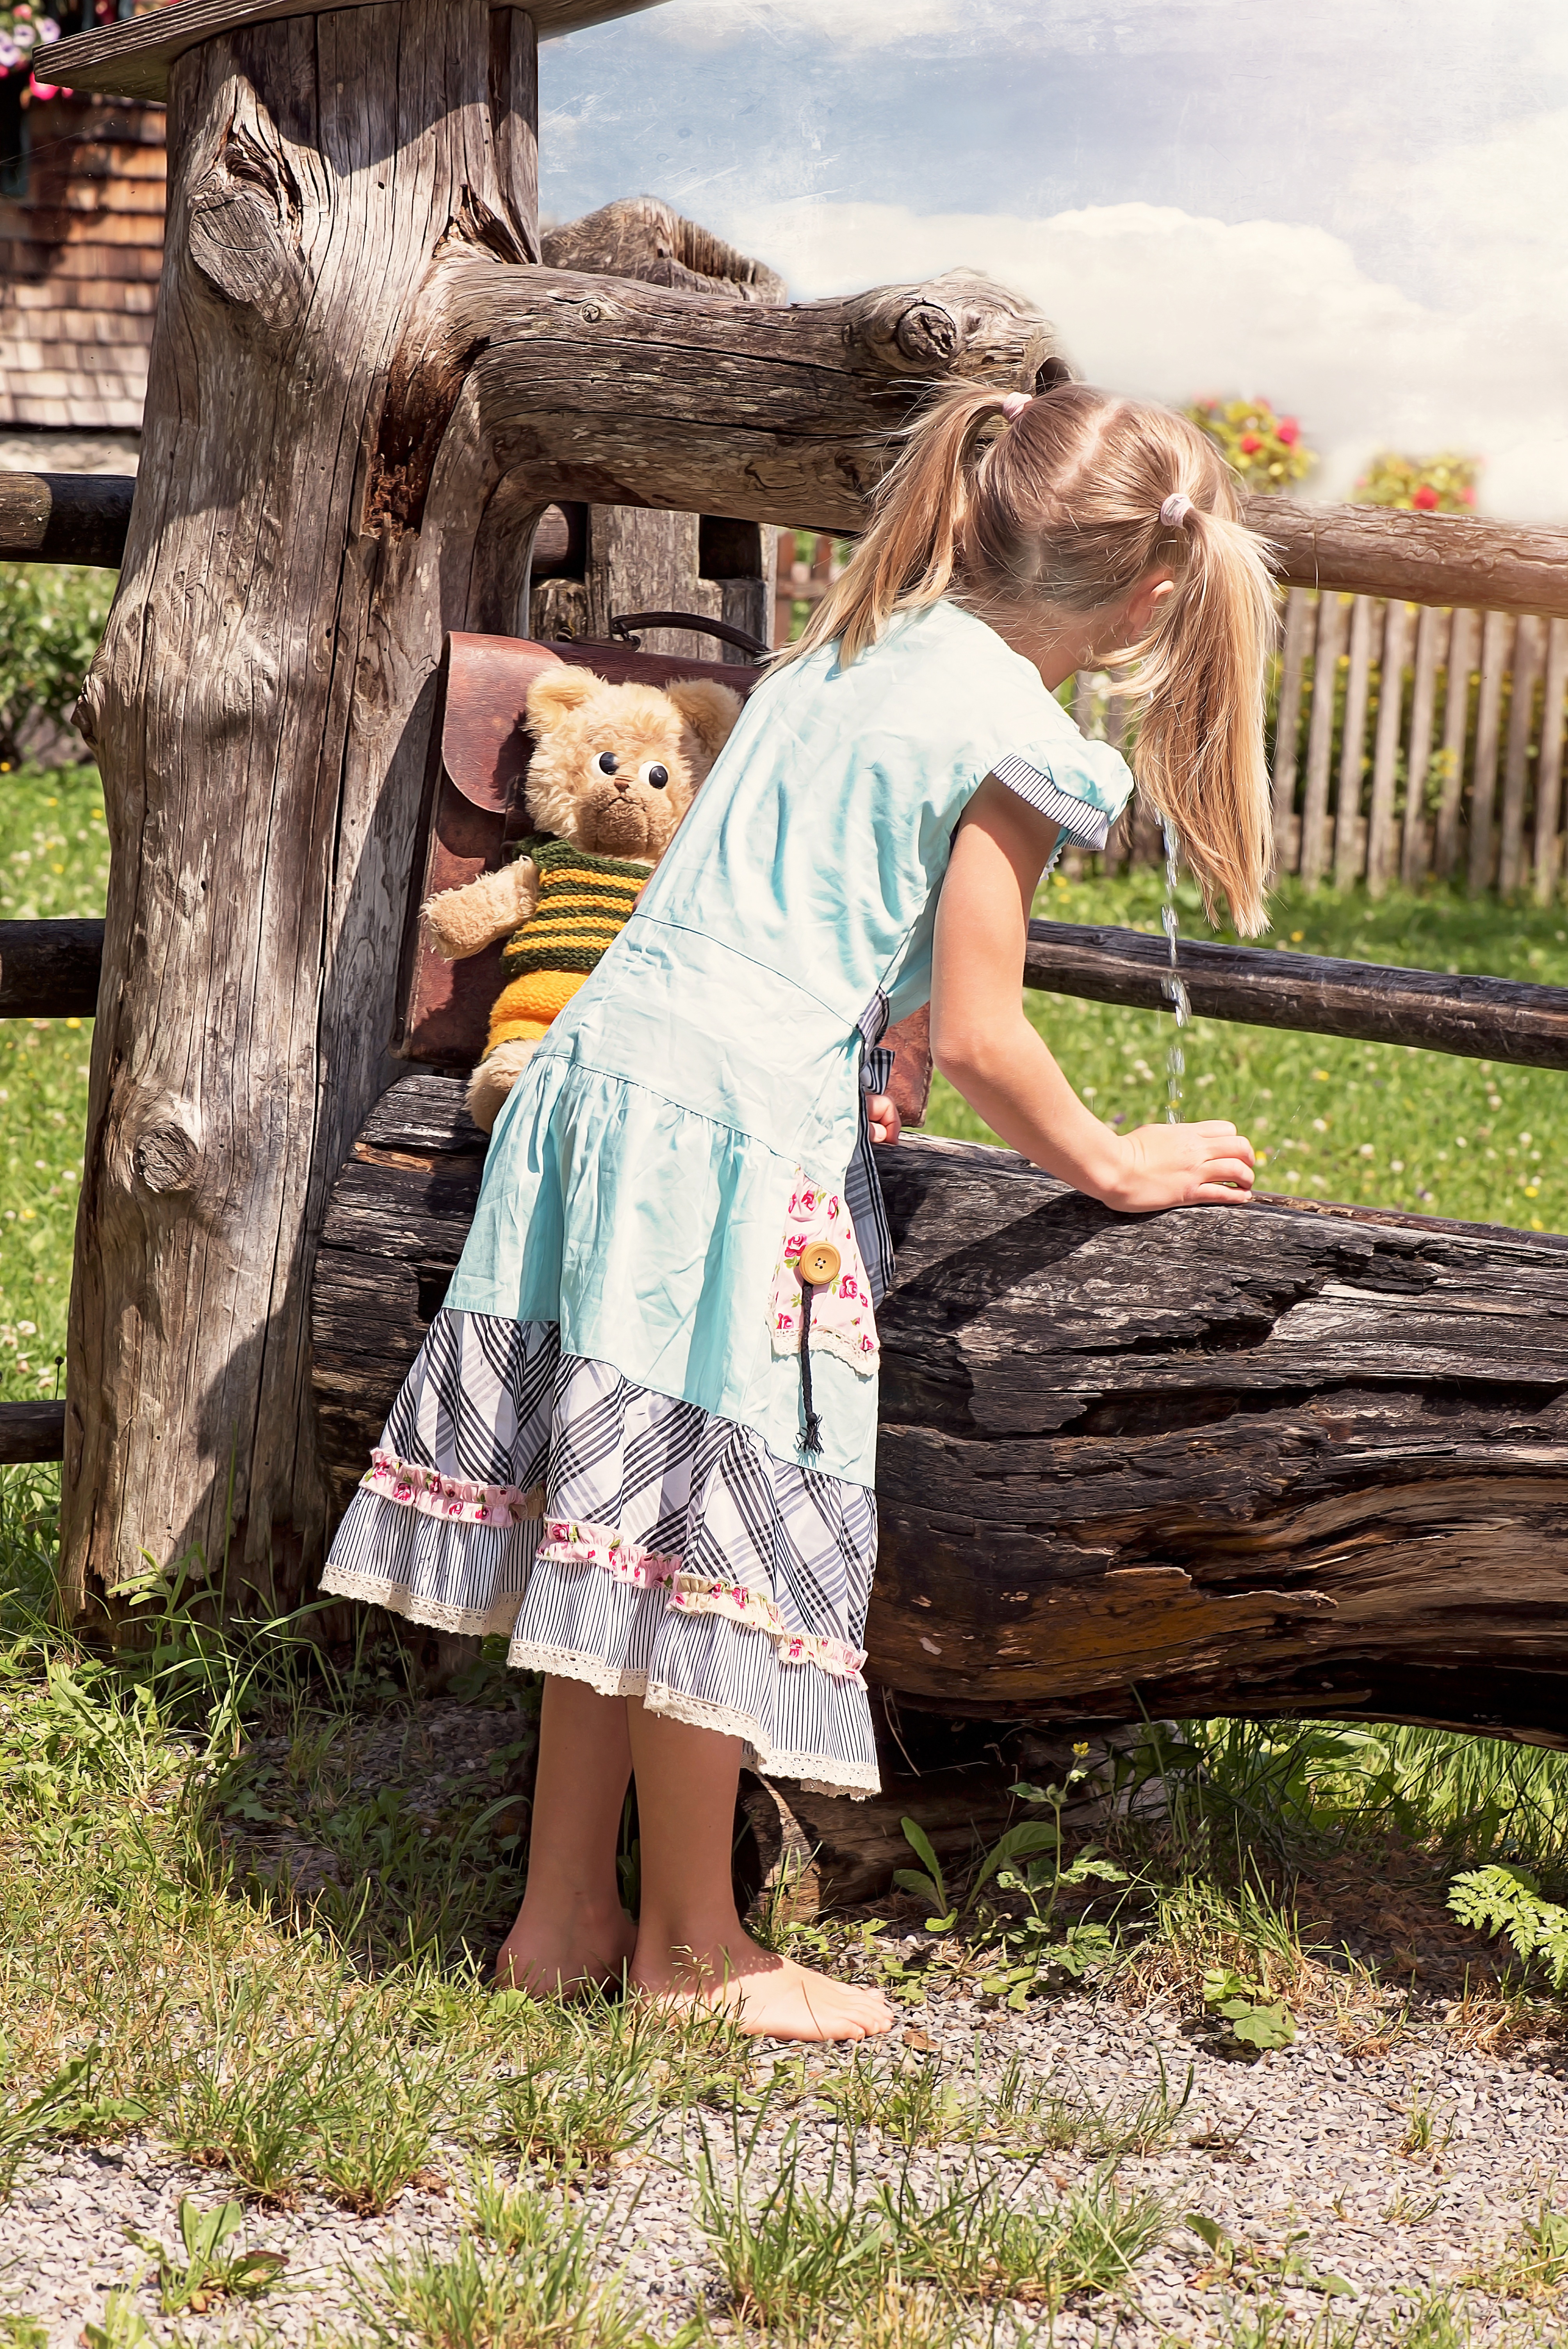
tree, nature, person, people, girl, woman, vintage, vacation, model, spring, child, human, fashion, clothing, lady, season, teddy bear, dress, photograph, fountain, beauty, blond, image, teddy, interaction, country life, photo shoot, drinking water, braids, wood fountain